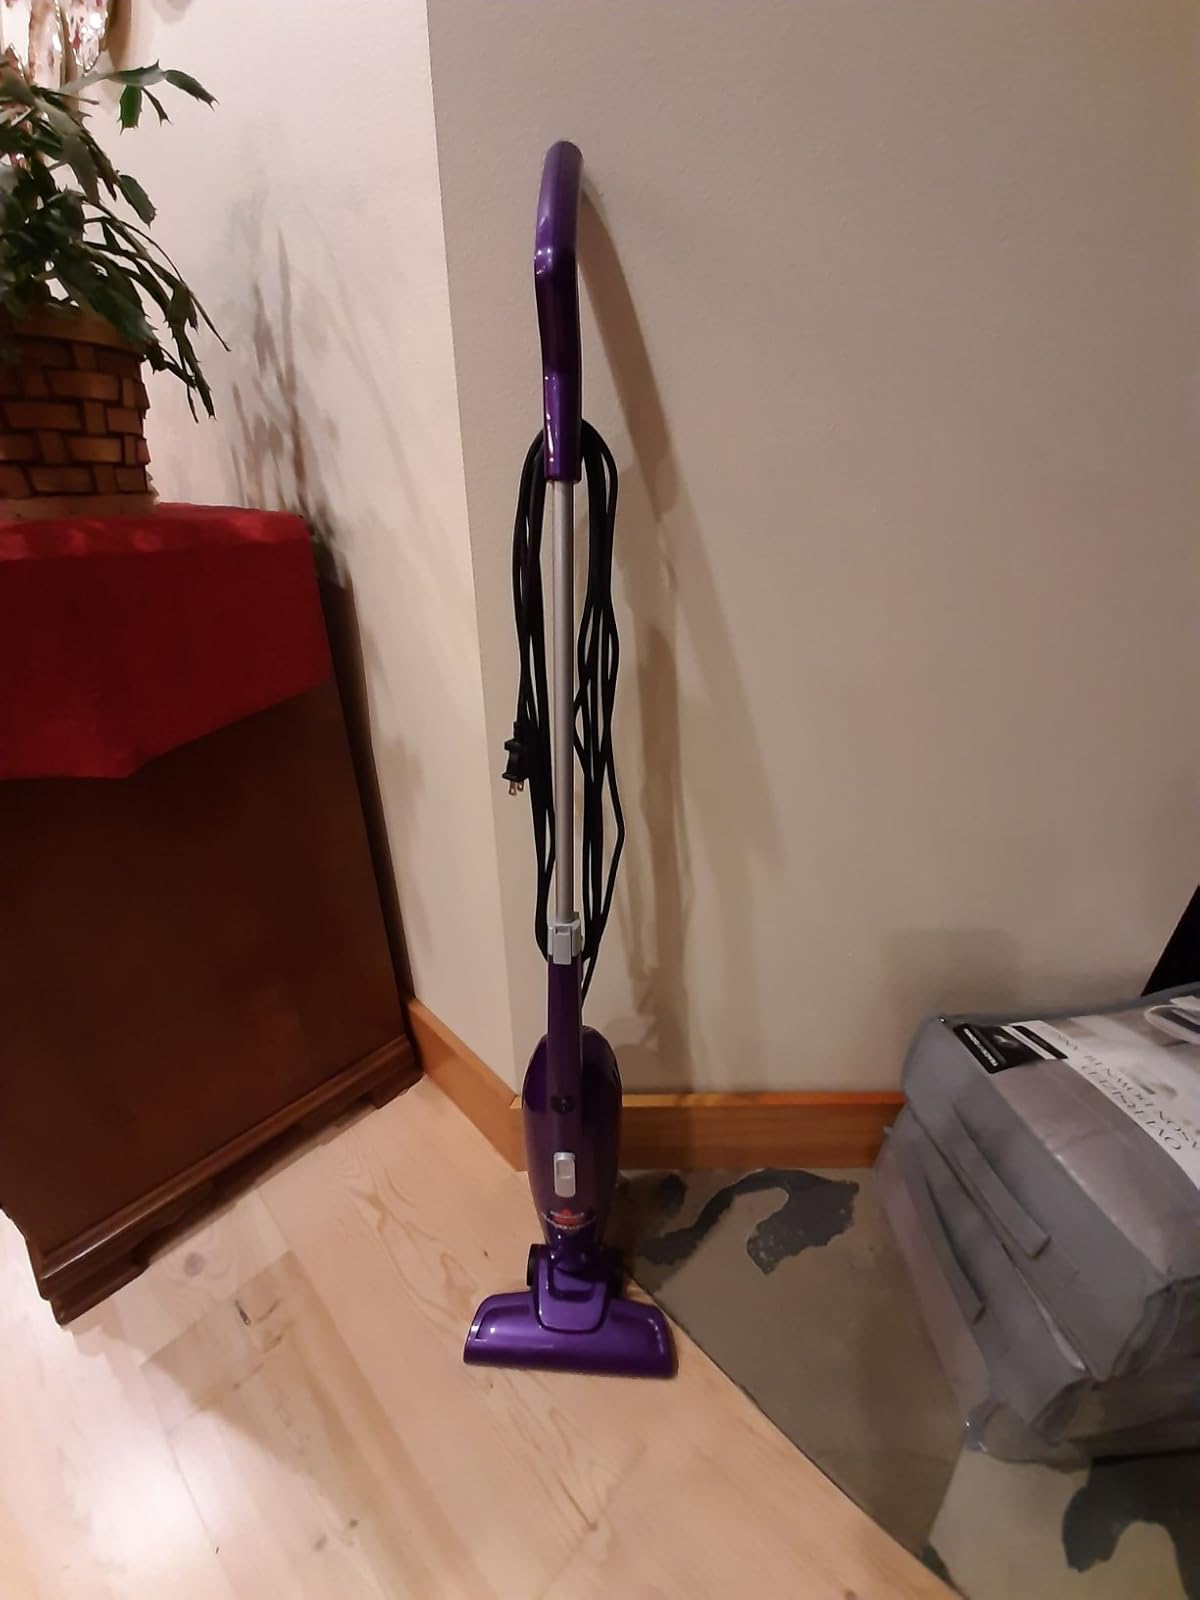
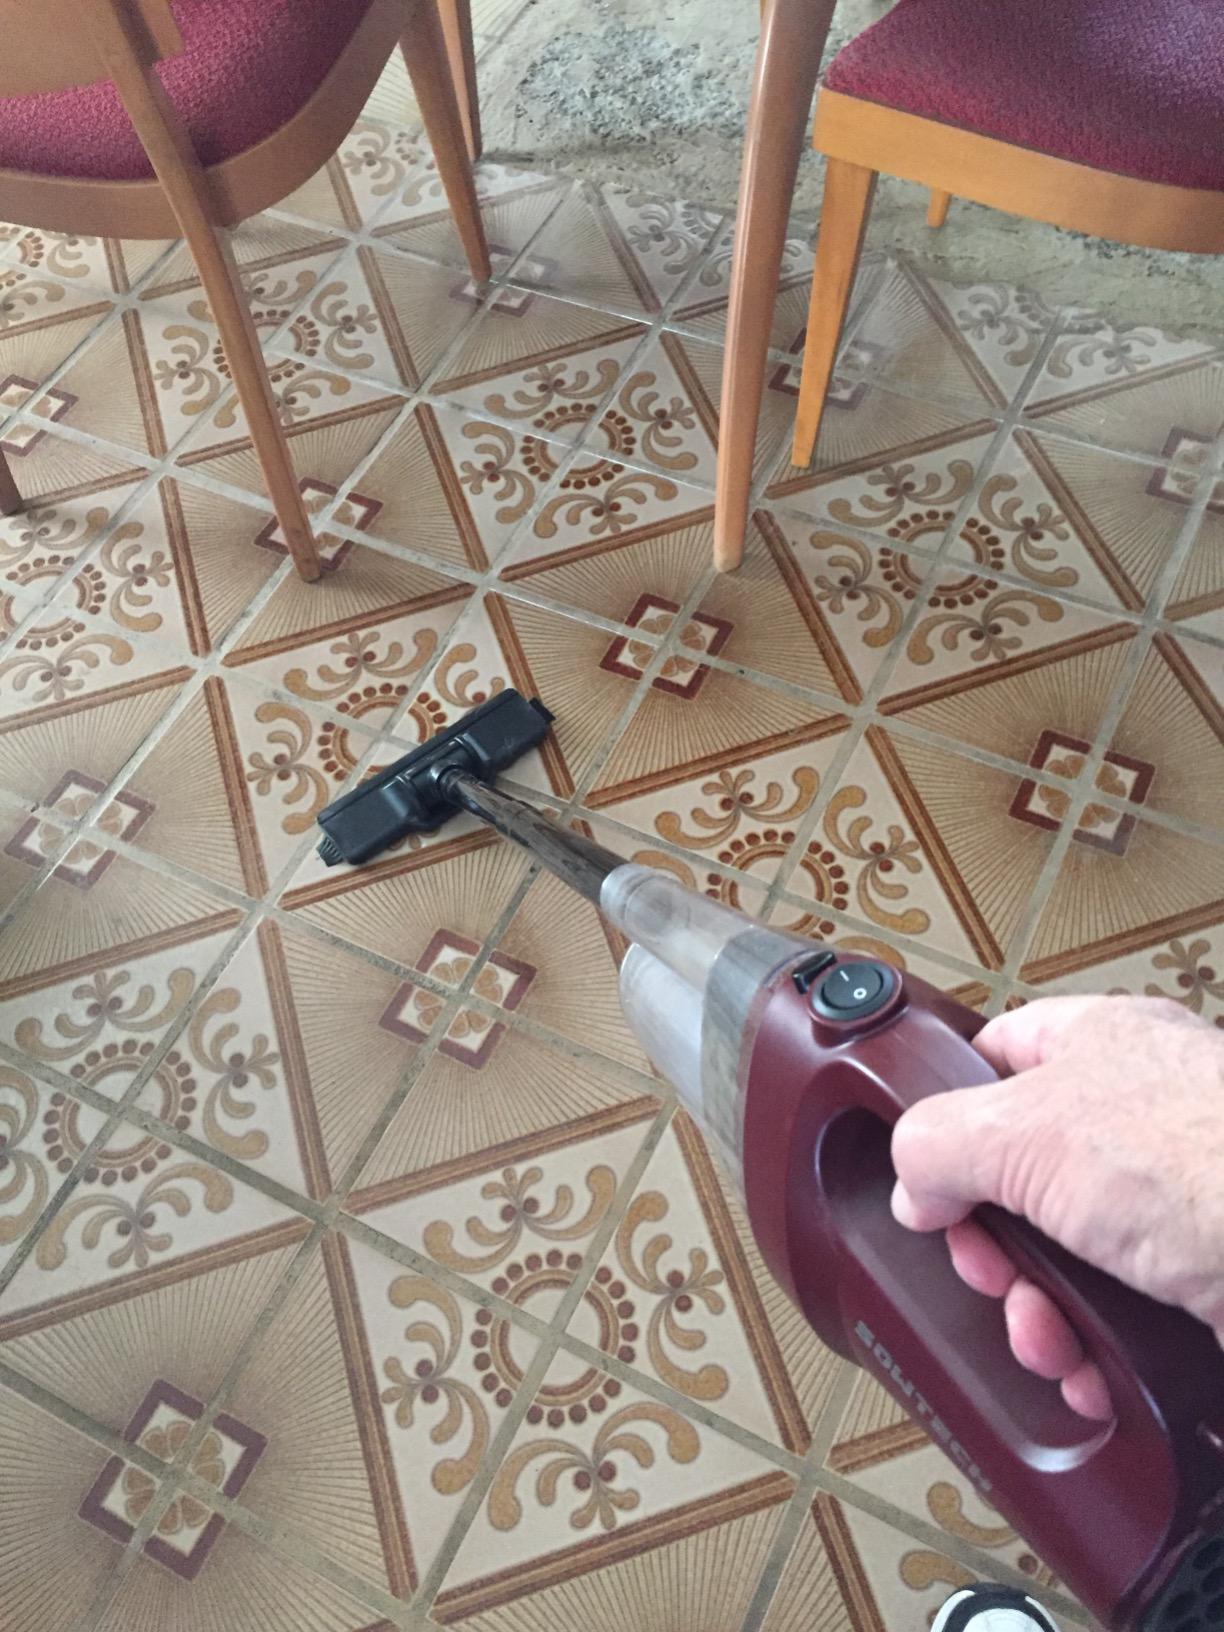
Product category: items_vacuum
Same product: no